Maihaugen

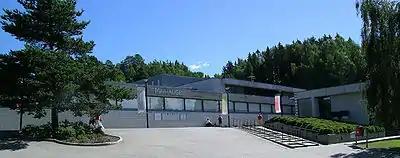
Entrance to Maihaugen

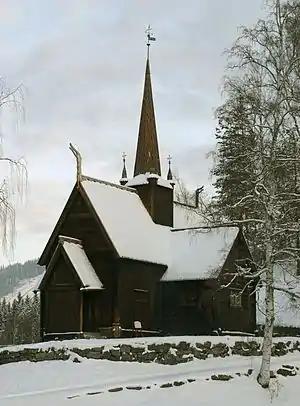
Garmo Stave Church

The founder, Anders Sandvig, collected from old houses and farmyards within Gudbrandsdalen to provide a sample of Norwegian culture and history in a museum. He first started in his backyard, but when his collection grew, in 1901, the town council offered him a permanent site for the museum. In 1904, the city of Lillehammer set aside an area already known as Maihaugen and bought Sandvig's collection and established the Sandvig Collections ("Sandvigske Samlinger"), the formal name for Maihaugen. Sandvig was at first hired as an unpaid curator but was later appointed the museum's first director. The new site of the museum had been used as a picnic and meeting place for the townspeople. People had met here to celebrate the Norwegian Constitution Day and to light bonfires for Midsummer eve.